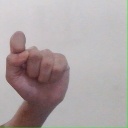
अक्षर: घ